Art forgery

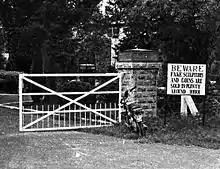
Sign at the Taxila Museum, Pakistan, 1981

Art forgery is the creation and sale of works of art which are intentionally falsely credited to other, usually more famous artists. Art forgery can be extremely lucrative, but modern dating and analysis techniques have made the identification of forged artwork much simpler.